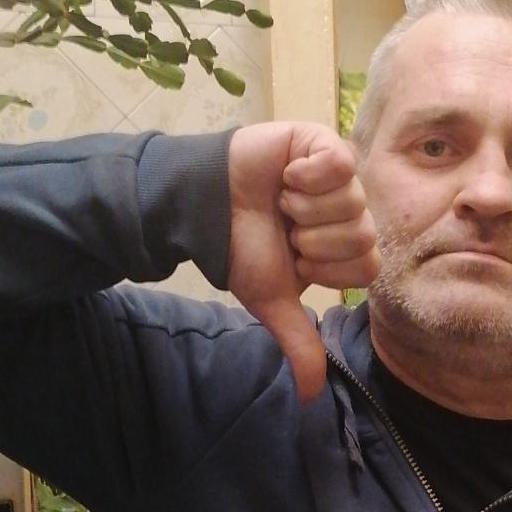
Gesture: dislike